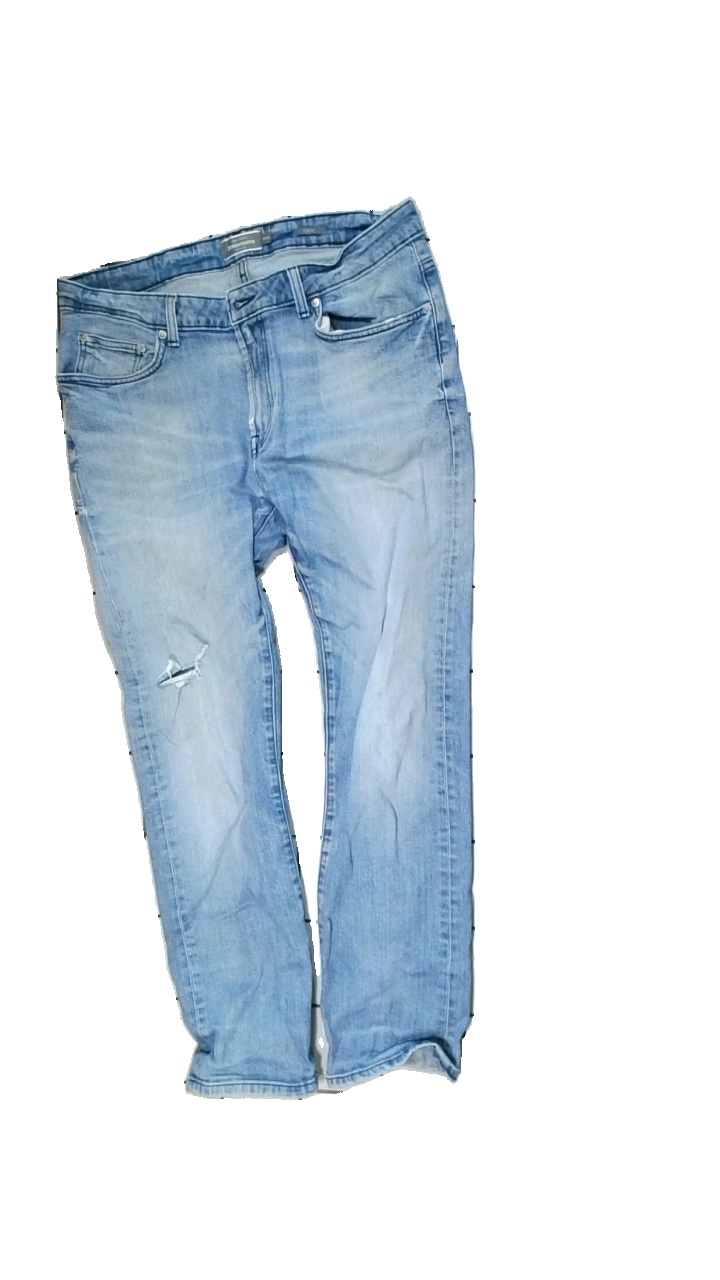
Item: Trousers (Men)
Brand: Dressman
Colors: Blue
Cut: Regular
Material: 100% cotton
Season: All
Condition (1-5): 2
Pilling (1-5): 5
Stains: Minor
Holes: Minor
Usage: Export
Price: <50